Brazil at the 2012 Summer Olympics

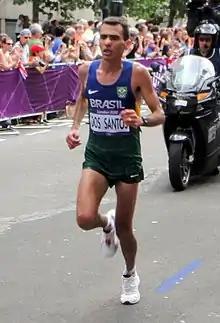
Marílson dos Santos in men's marathon

Brazilian athletes achieved qualifying standards in the following athletics events (up to a maximum of 3 athletes in each event at the 'A Standard, and 1 at the 'B' Standard):